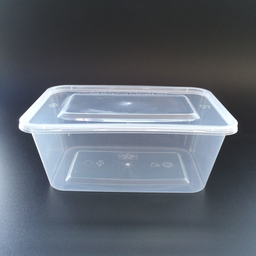
Label: plastic